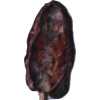
Label: carambola